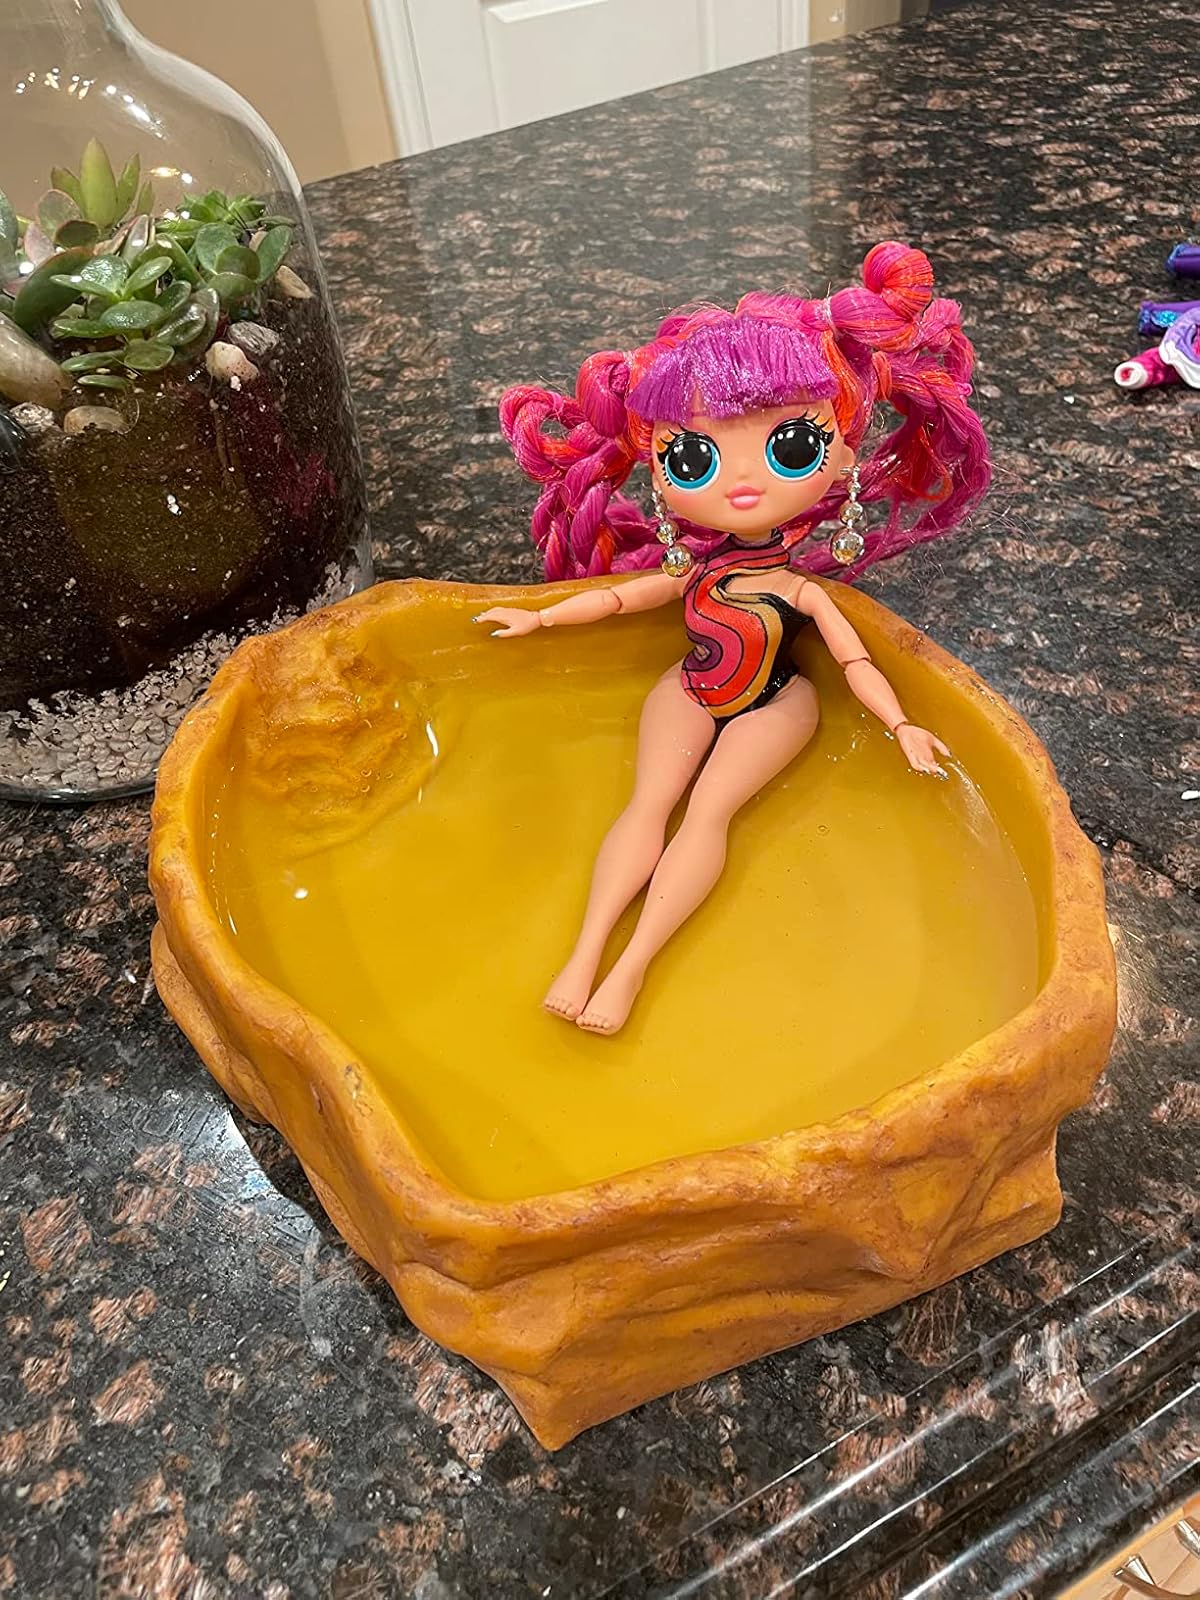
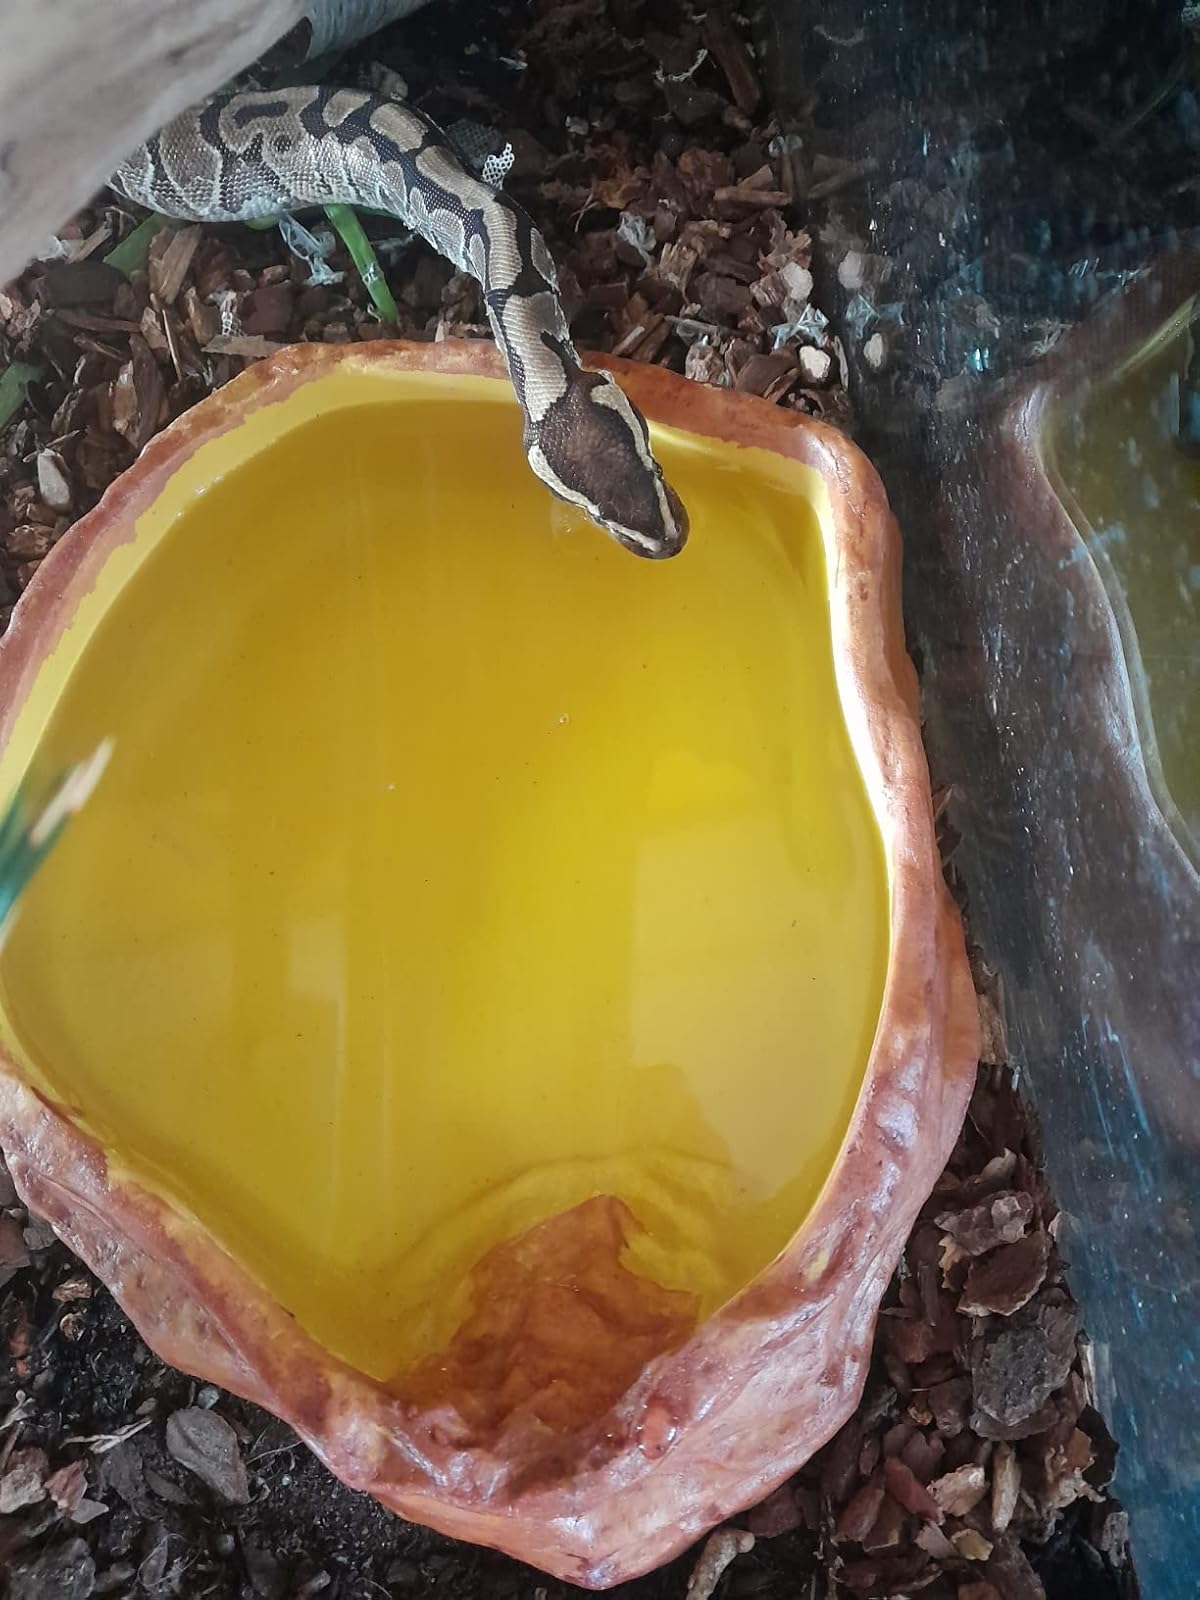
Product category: items_bowl
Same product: yes